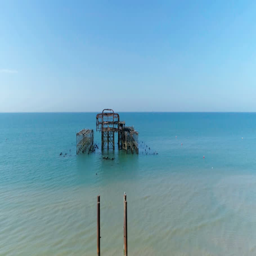
aerial pull out view on a summer morning